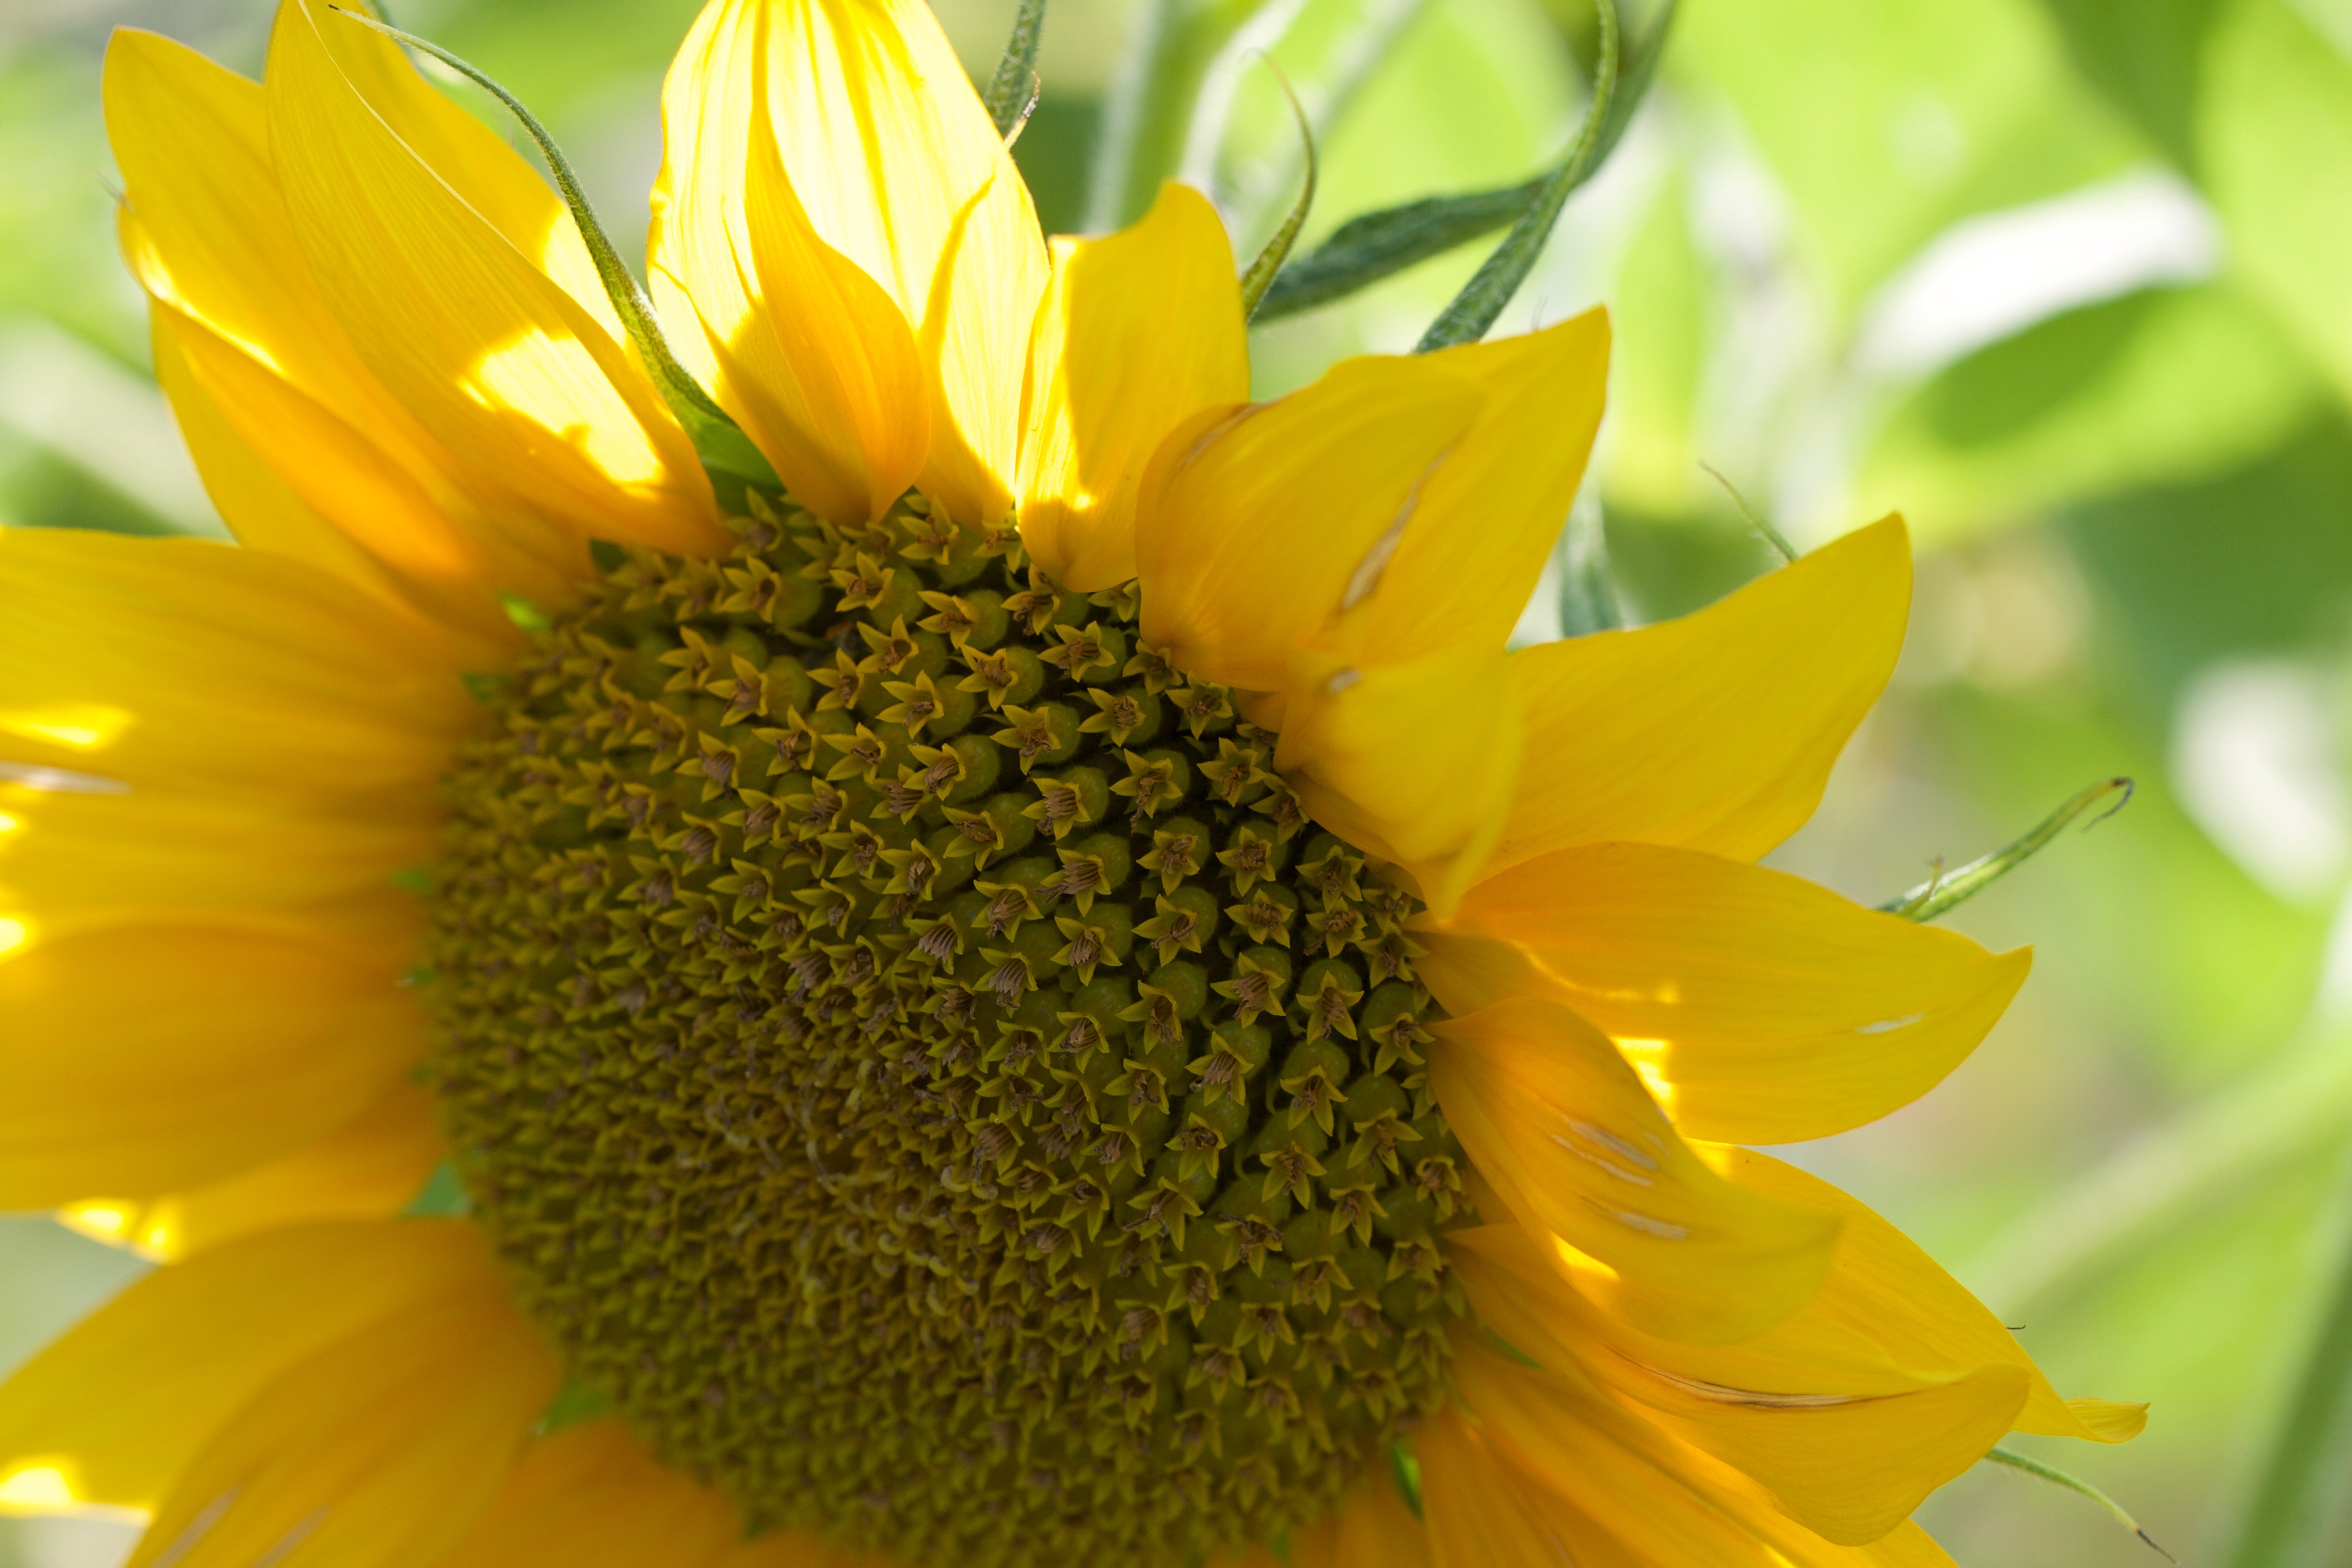
flower, sunflower, yellow, plant, petal, pollen, flowering plant, close up, sky, sunflower seed, wildflower, sunlight, annual plant, daisy family, asterales, vegetarian food, macro photography, perennial plant